Münster

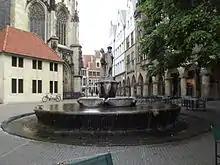
Lamberti square

The current mayor of Münster is Markus Lewe of the Christian Democratic Union (CDU), who was elected in 2009 and re-elected in 2015 and 2020. The most recent mayoral election was held on 13 September 2020, with a runoff held on 27 September, and the results were as follows: